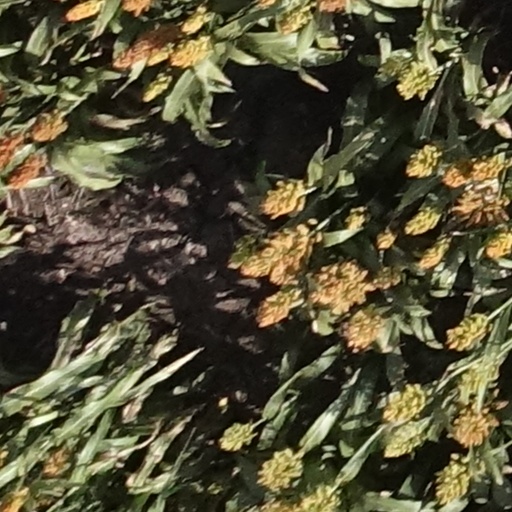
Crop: sorghum